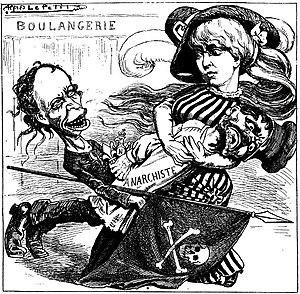
""Engueulade de la vierge rouge, Mlle Louise Michel [...] et de la vierge rose, Mlle Foiret d'Erlincourt""."
Sidonie Poiret, connue sous le nom de scène de Fernande d'Erlincourt, née à Reims le 10 mai 1861 et morte après 1919, est une artiste lyrique ou comédienne française, surtout connue en tant que militante anarchiste puis en tant que philanthrope.